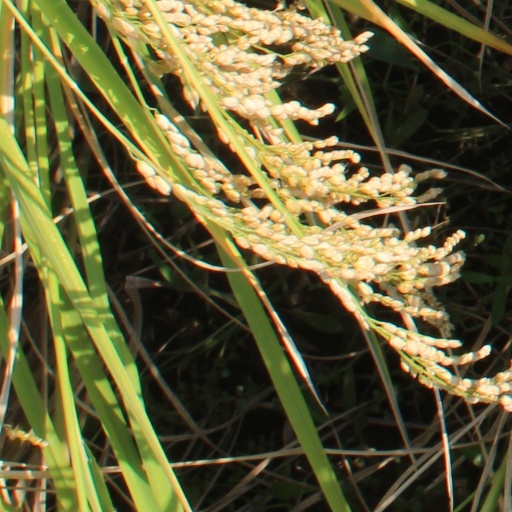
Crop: rice